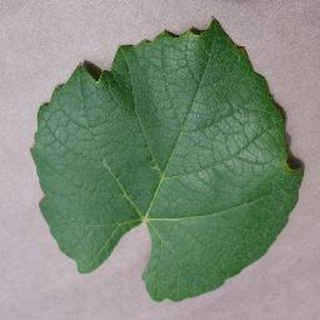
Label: healthy_grape